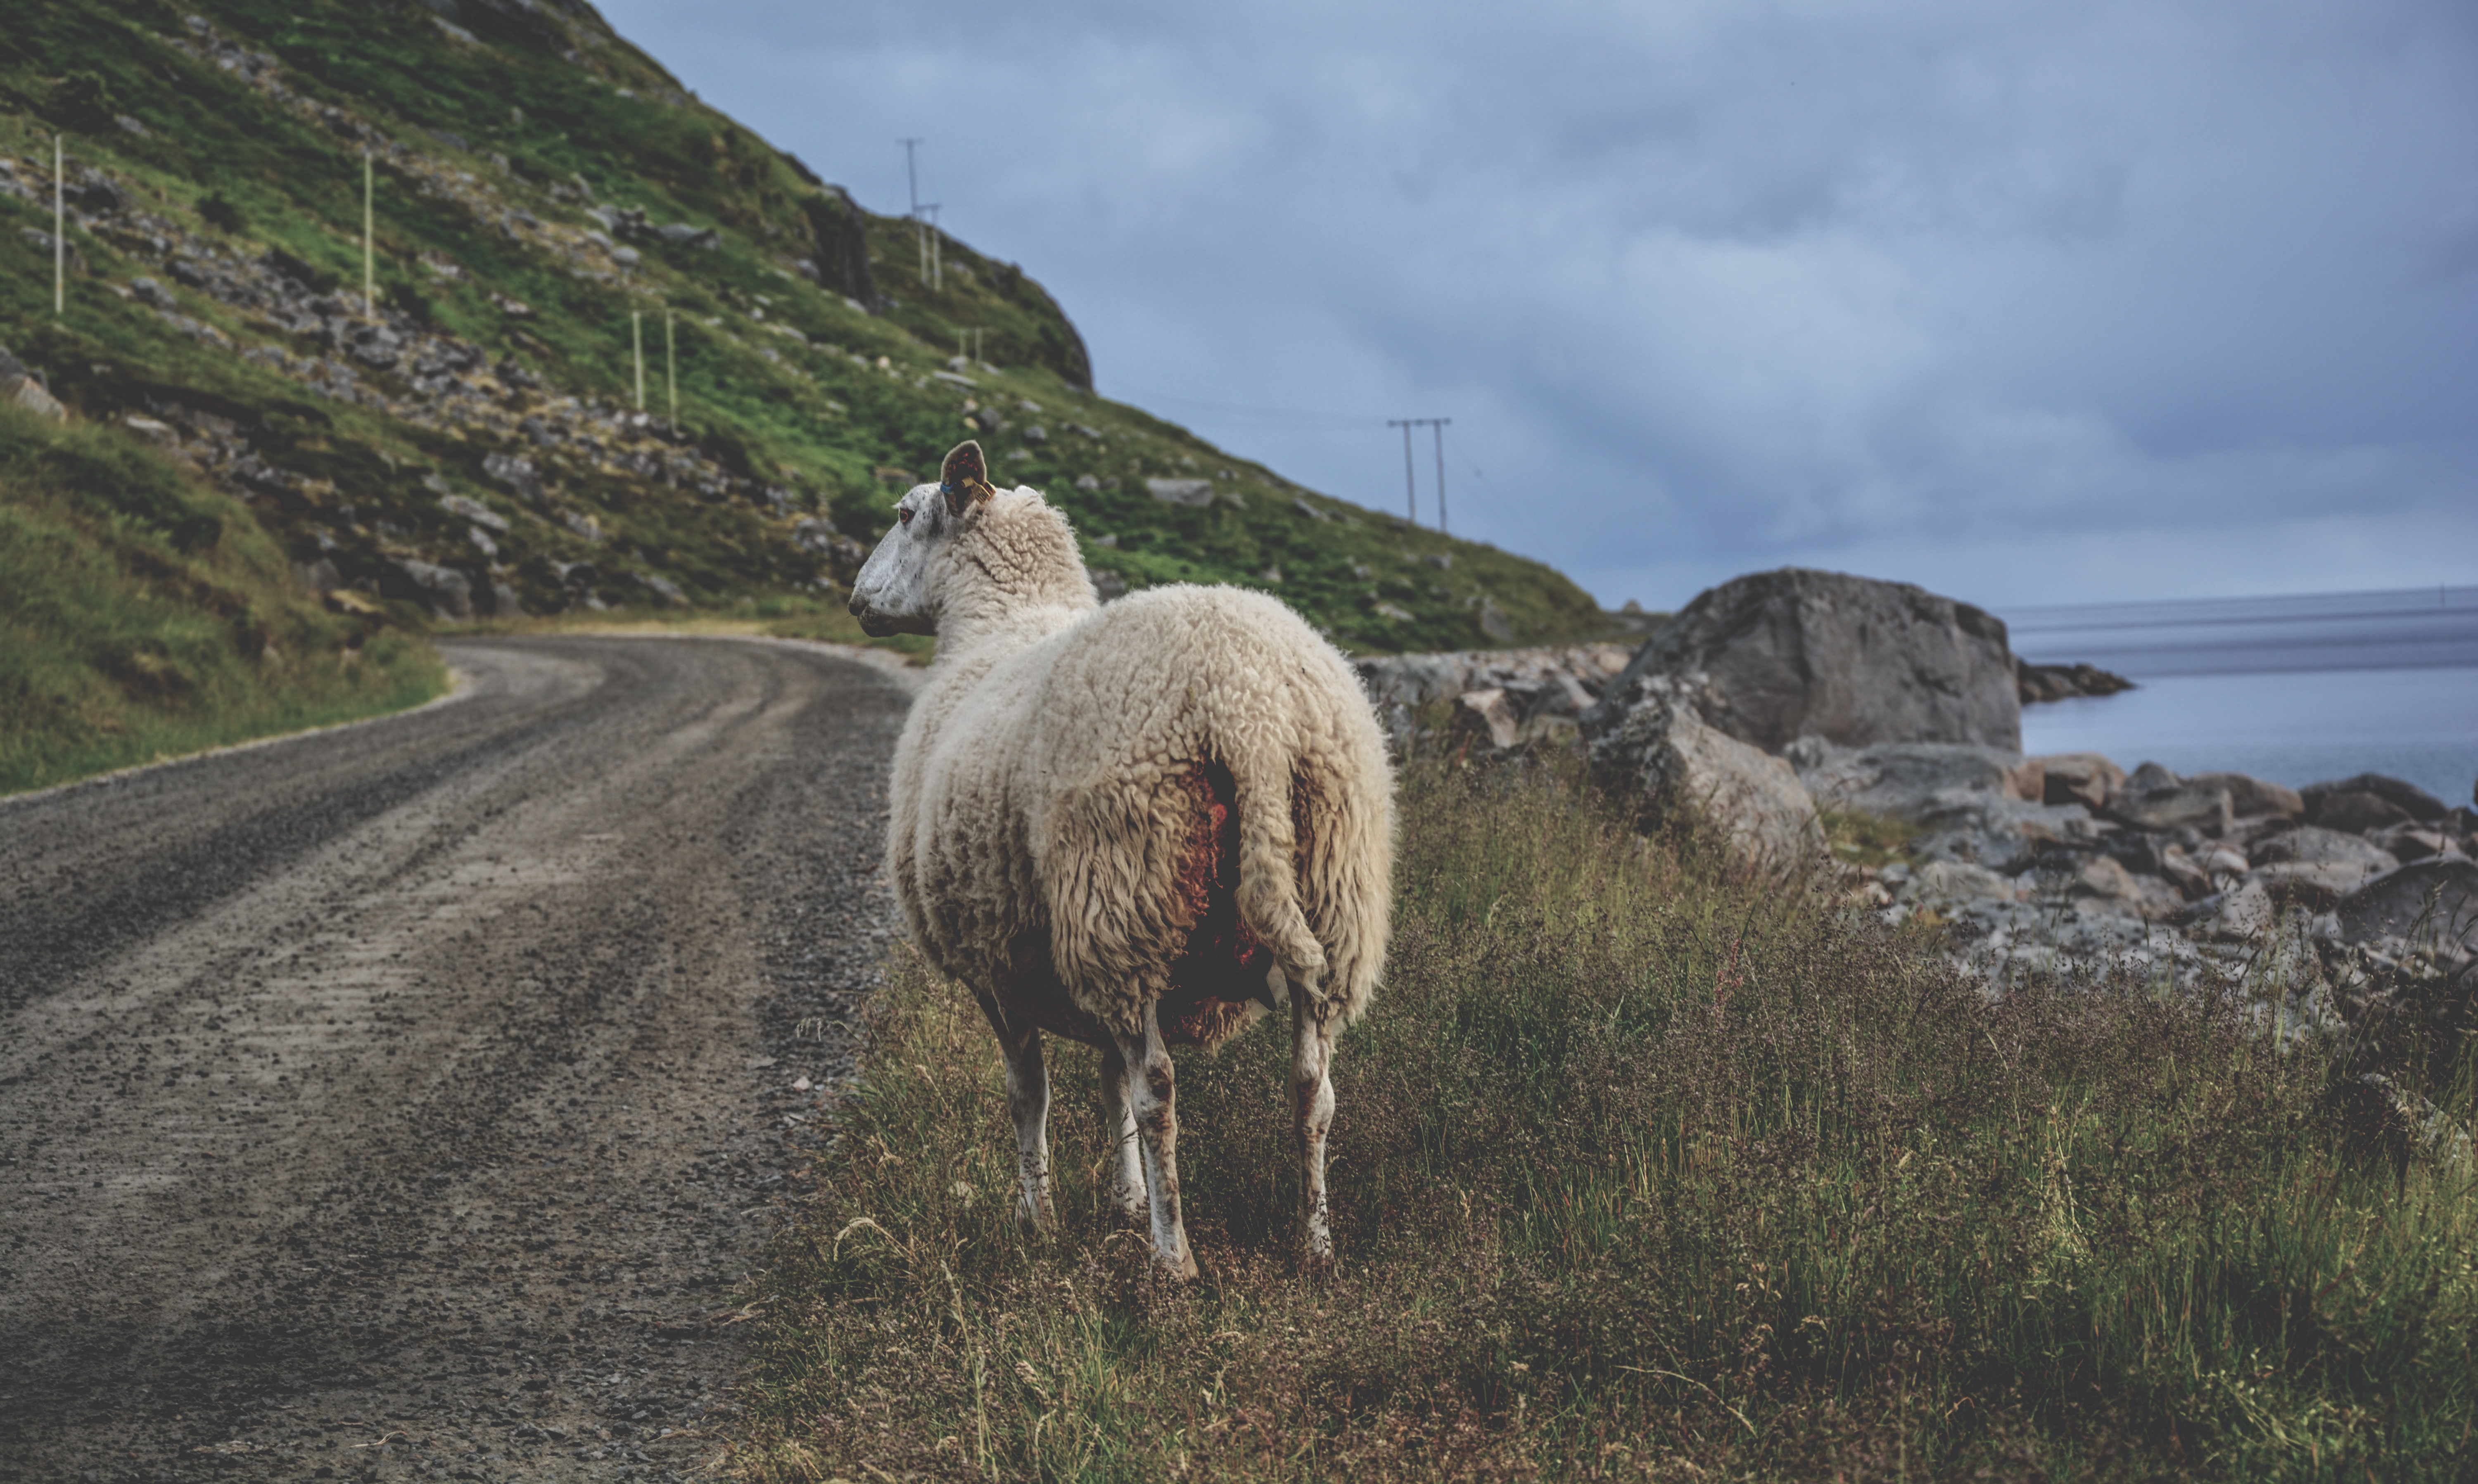
sea, coast, water, grass, ocean, mountain, road, animal, wildlife, grazing, sheep, mammal, rocks, sheeps, rural area, pack animal, horse like mammal